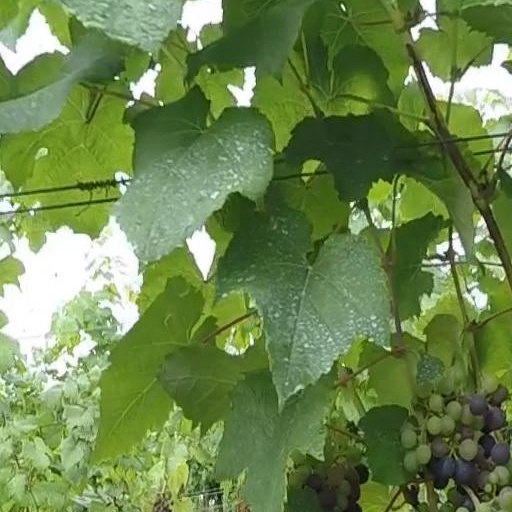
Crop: grape